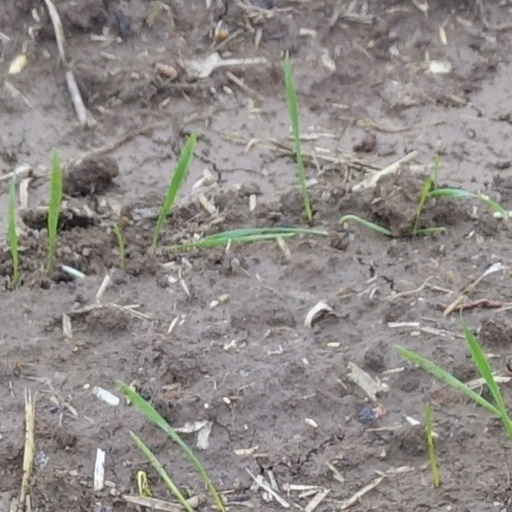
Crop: wheat